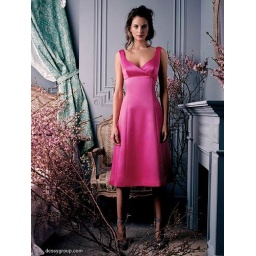
Bmaid dress - springy (with the cross over style you like)